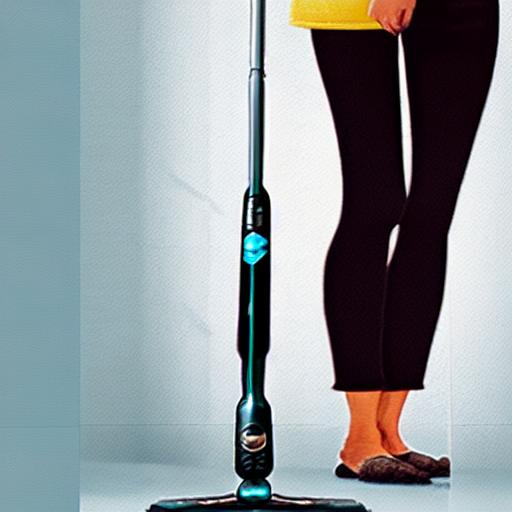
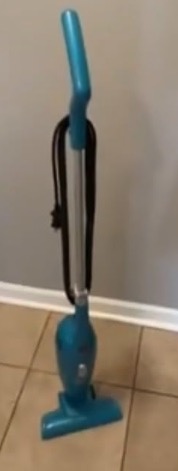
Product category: items_vacuum
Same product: no